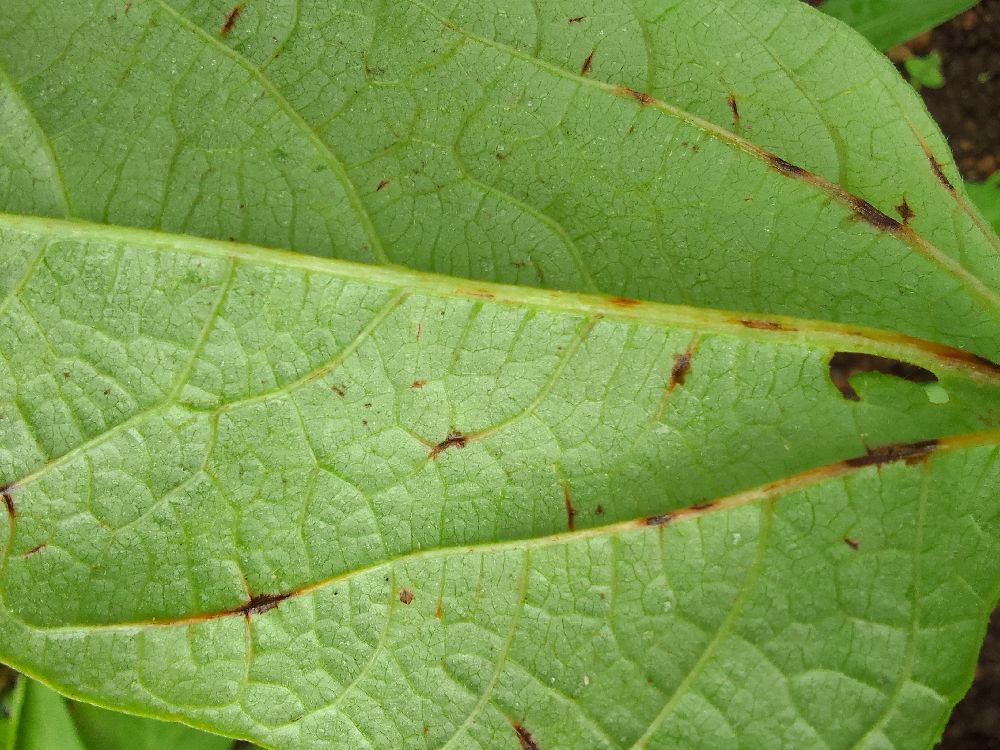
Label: anthracnose